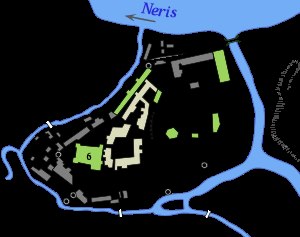
Vingria
Kort med Vingria.